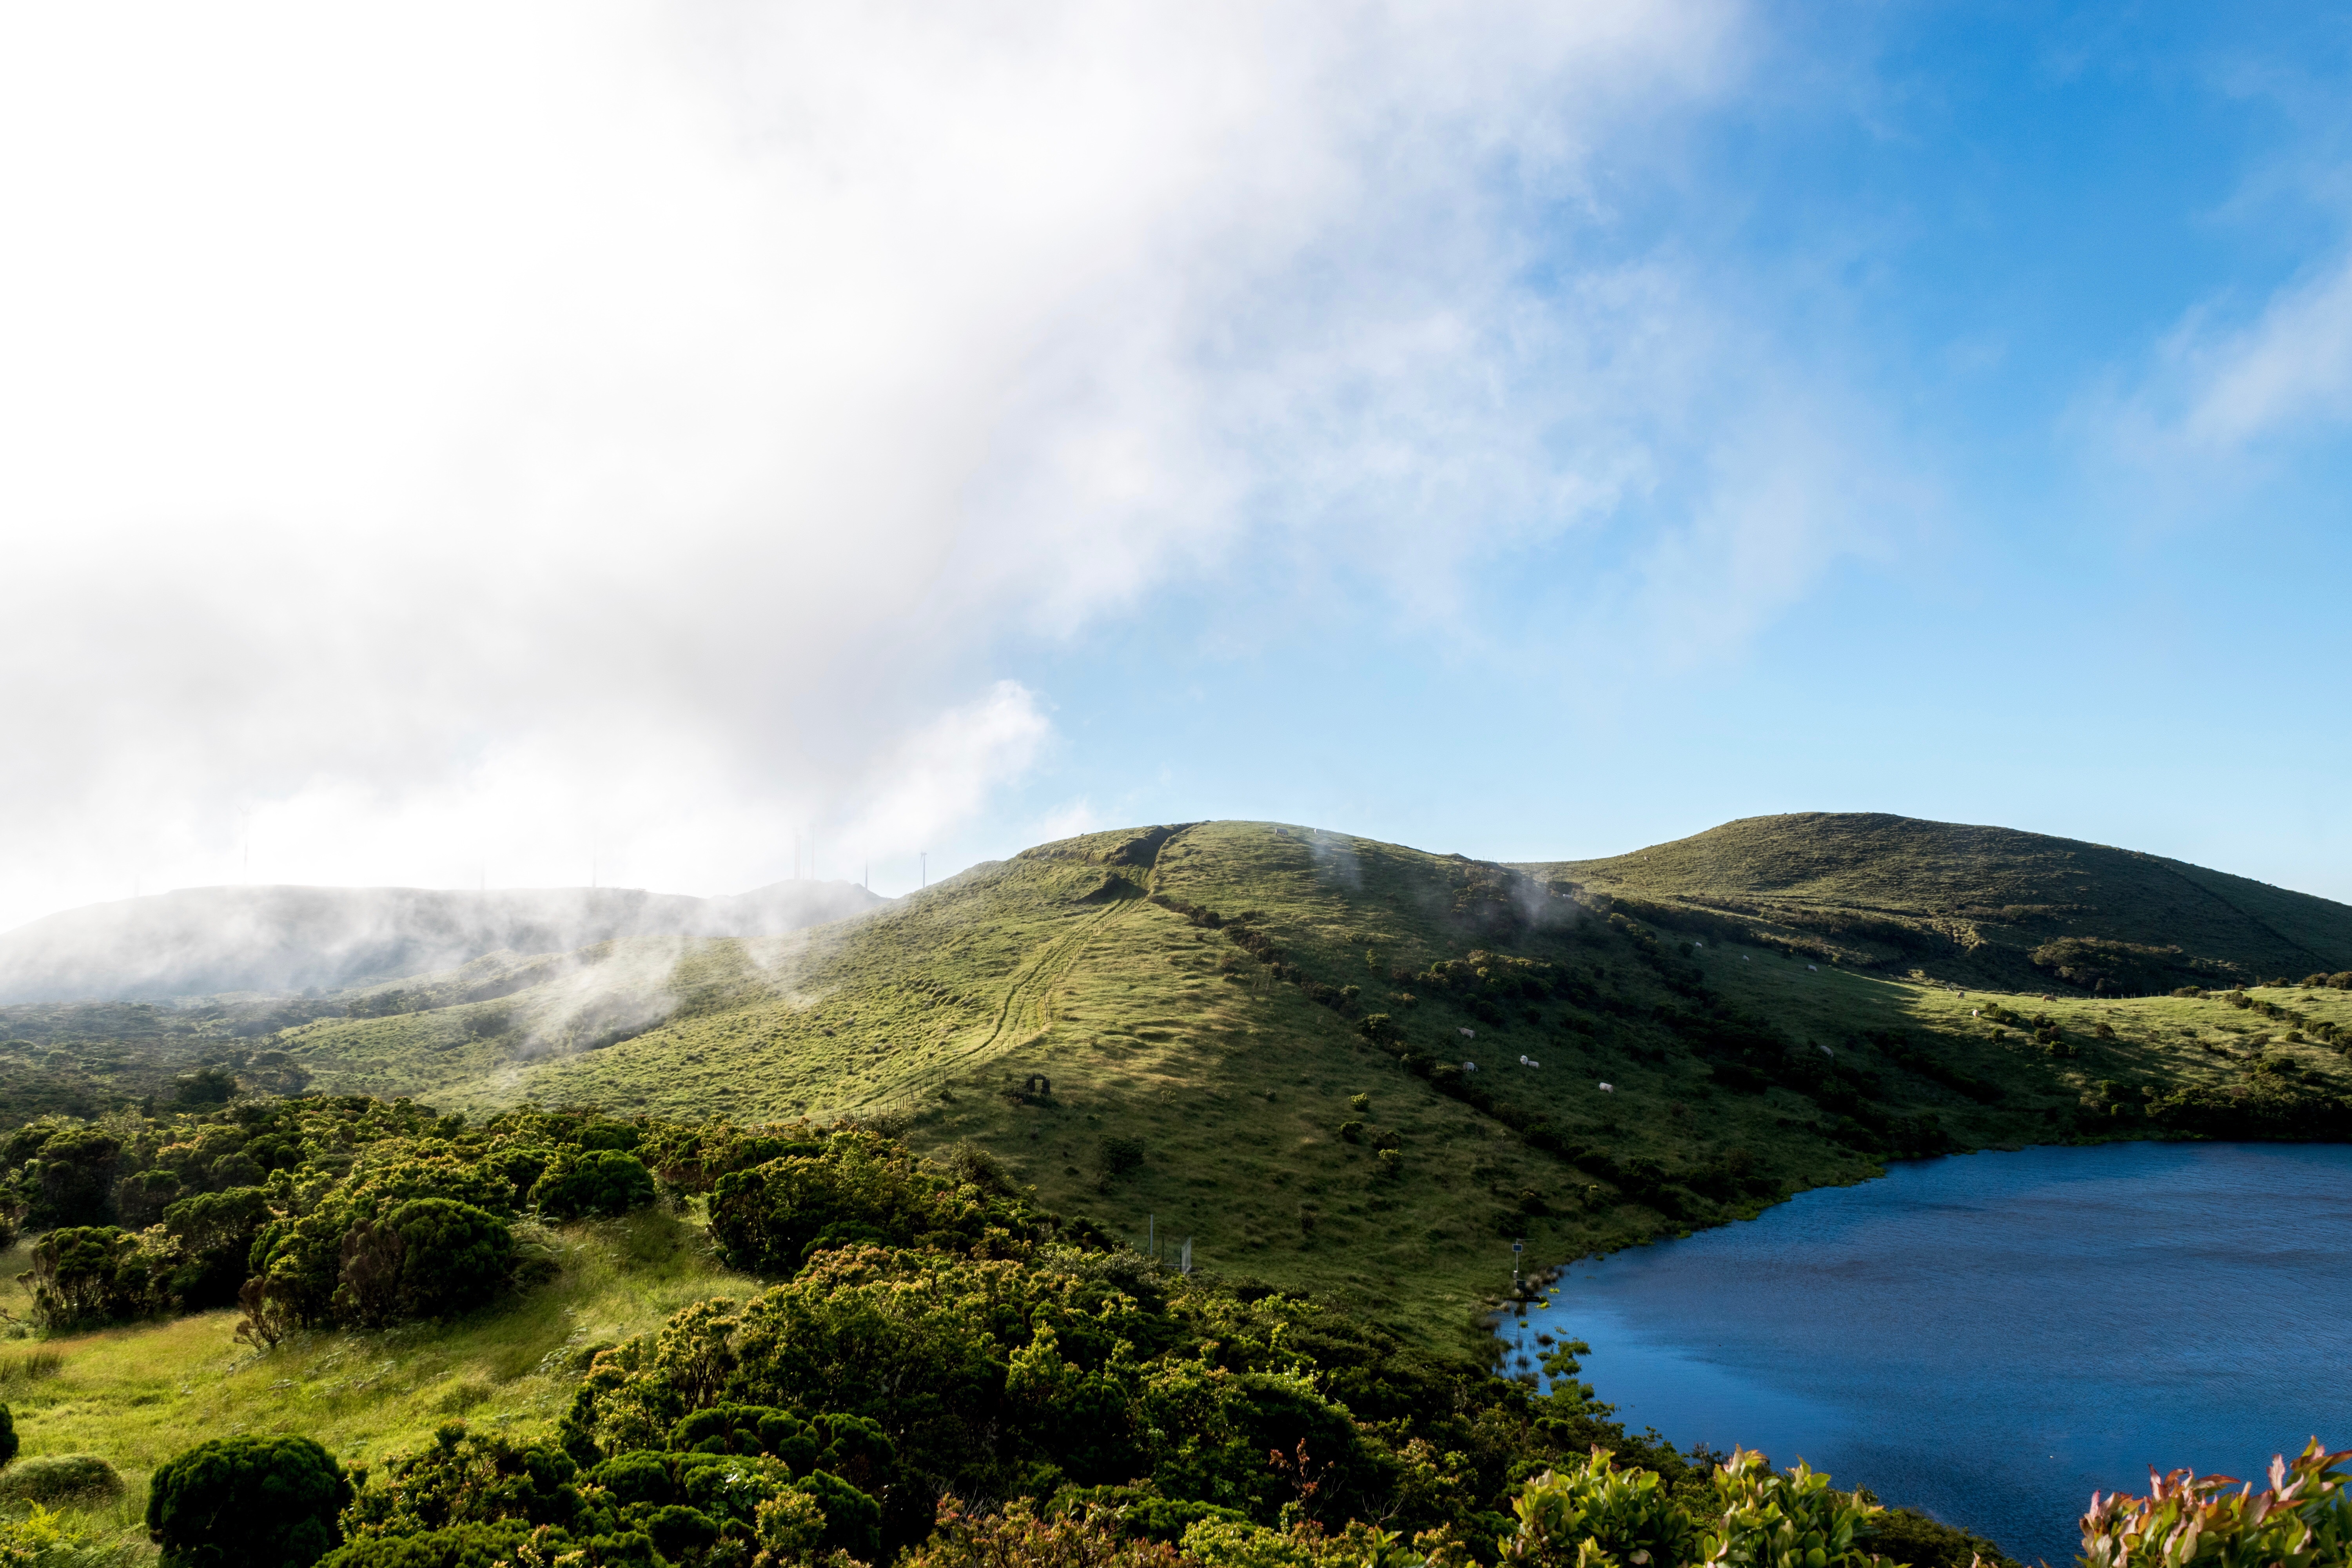
landscape, sea, coast, nature, wilderness, mountain, cloud, hill, lake, mountain range, reflection, fjord, reservoir, highland, ridge, plateau, fell, loch, landform, geographical feature, mountainous landforms